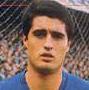
Age: 19